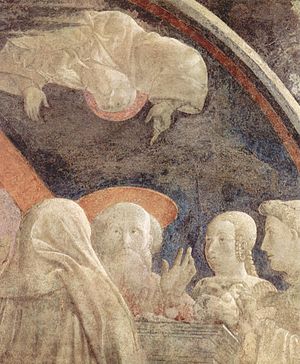
Paolo Uccello
Noahs takoffer, detalje
Paolo di Dono bedre kendt som Paolo Uccello var en italiensk guldsmed og maler.